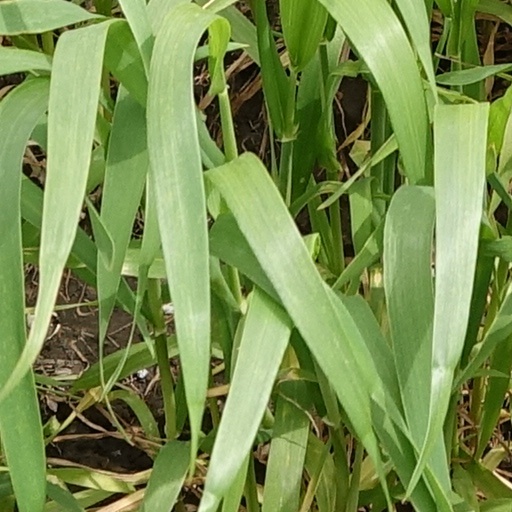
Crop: wheat